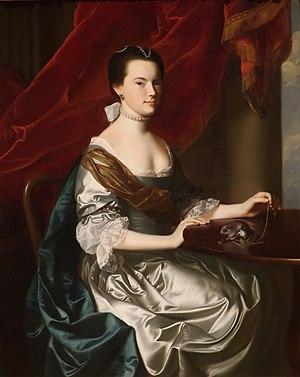
Sir John Wentworth, 1ᵉʳ baronnet est homme politique britannique. Il est gouverneur colonial du New Hampshire durant la révolution américaine puis lieutenant-gouverneur de Nouvelle-Écosse.